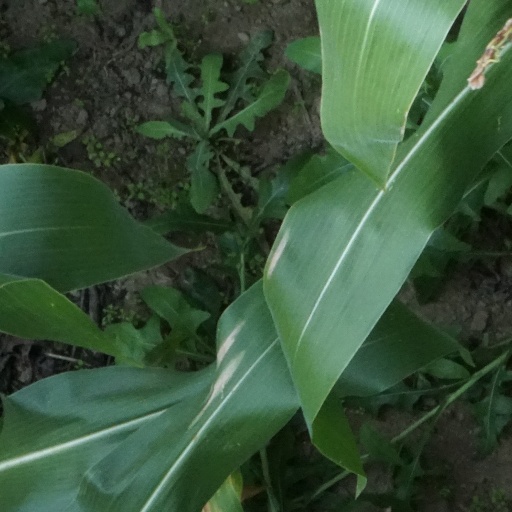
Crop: maize; corn